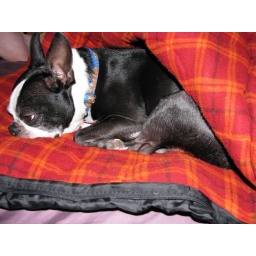
safe in his sleeping bag